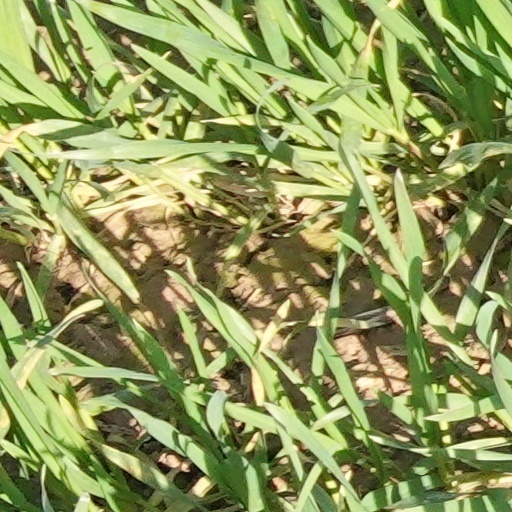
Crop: wheat